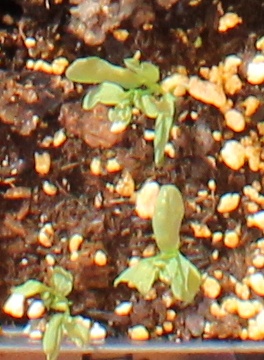
Label: Lentil